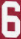
Number: 6